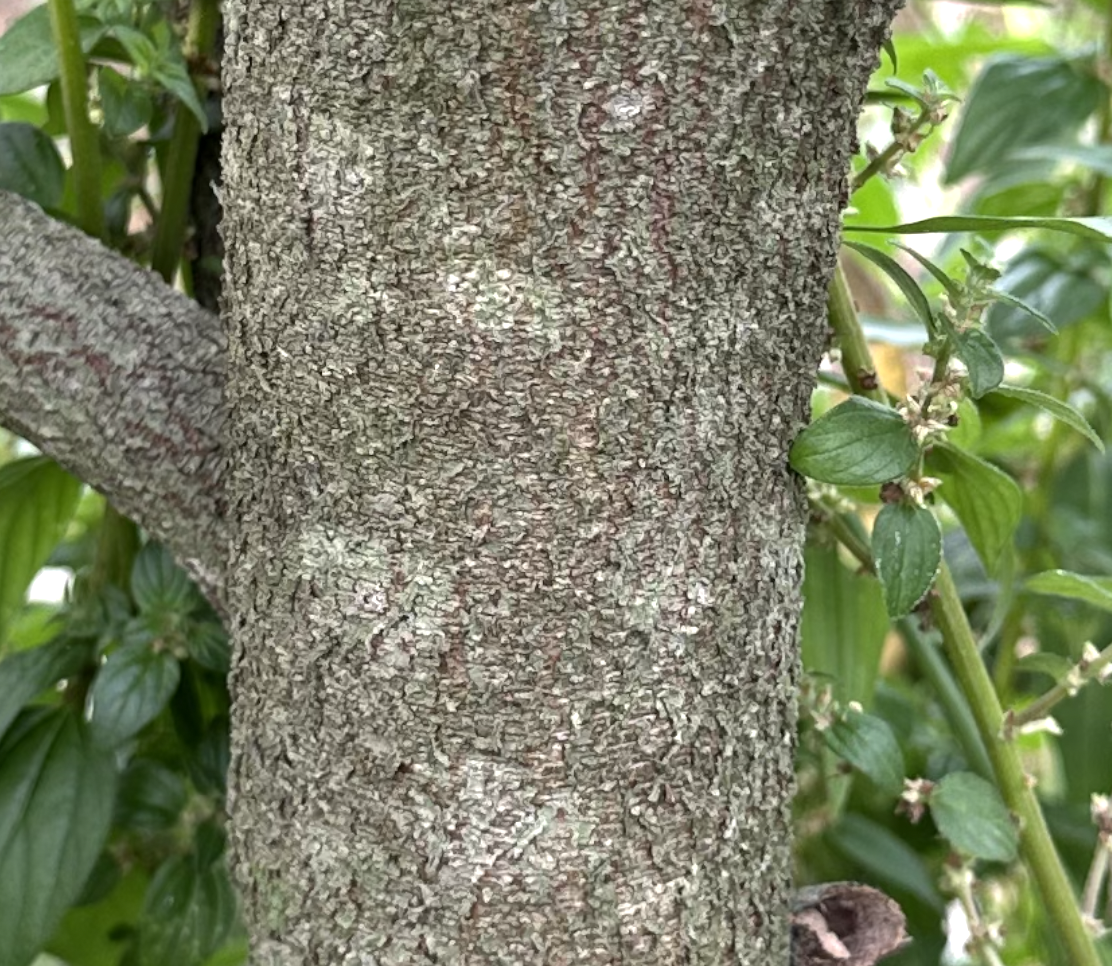
Label: pink_disease